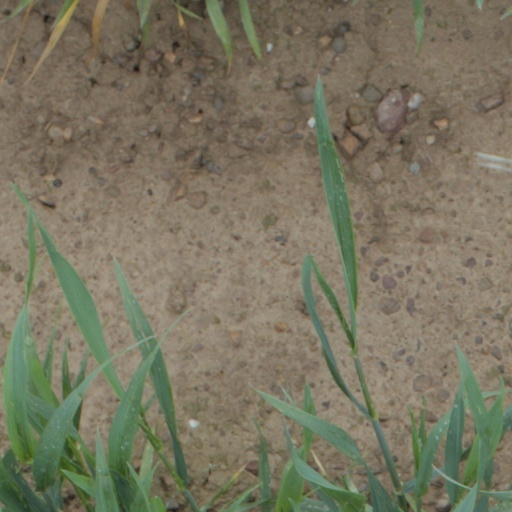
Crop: wheat